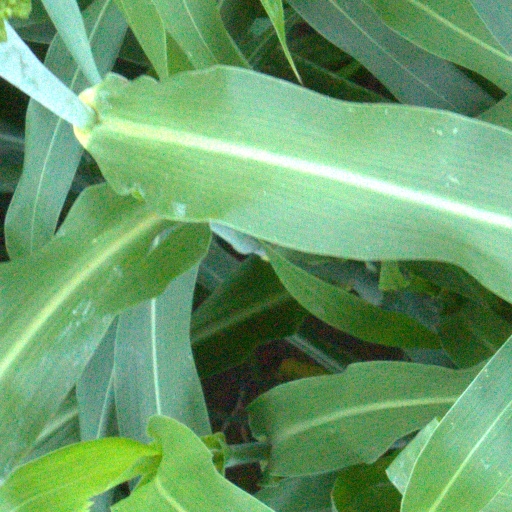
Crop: sorghum